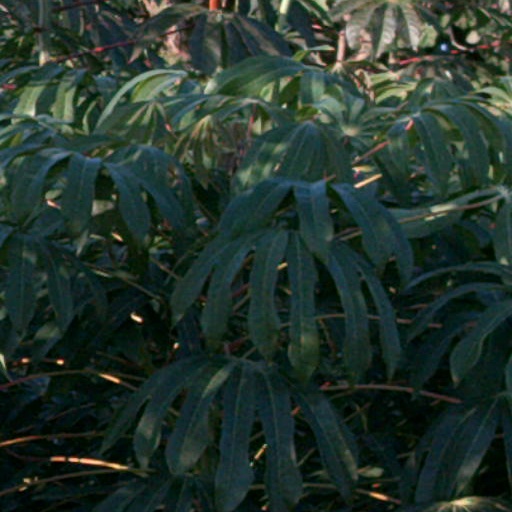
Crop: cassava